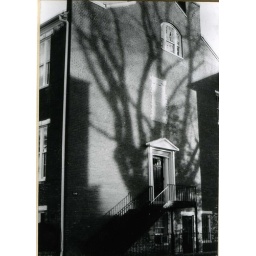
Building in Frederick with the shaddow of a tree sprouting from the door